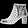
Label: Ankle boot